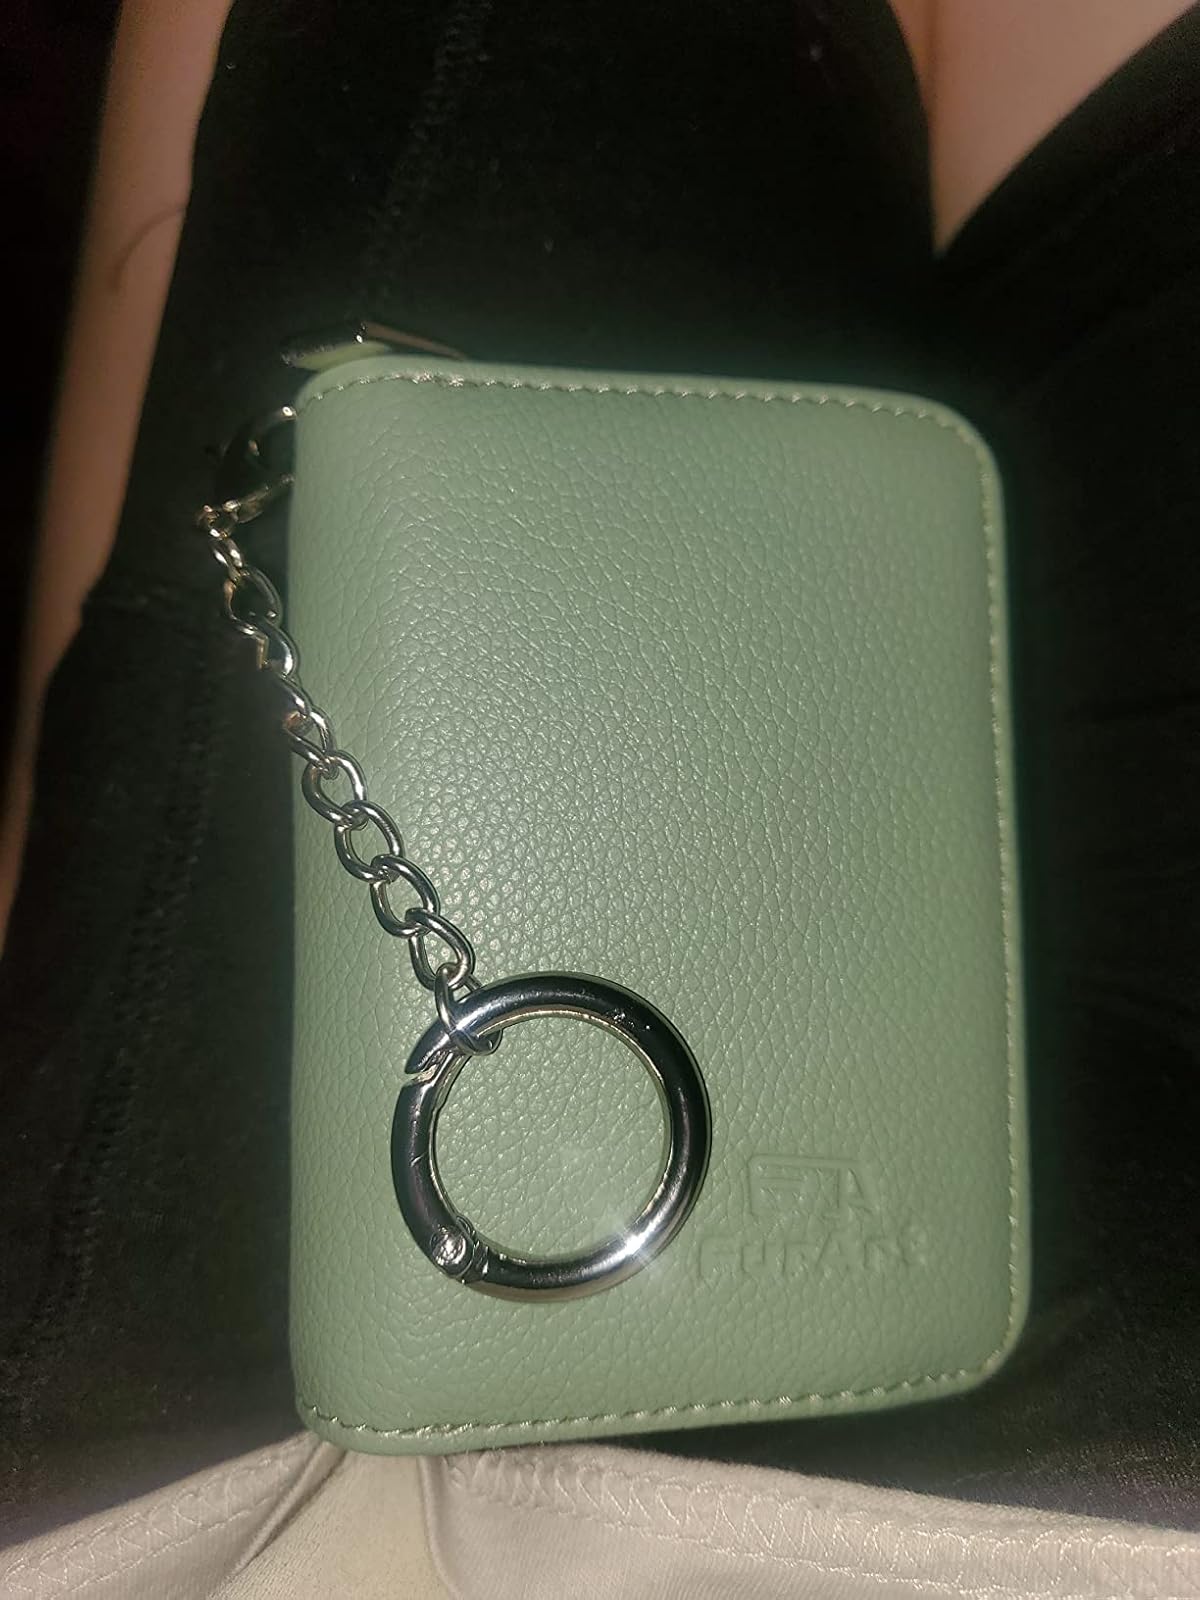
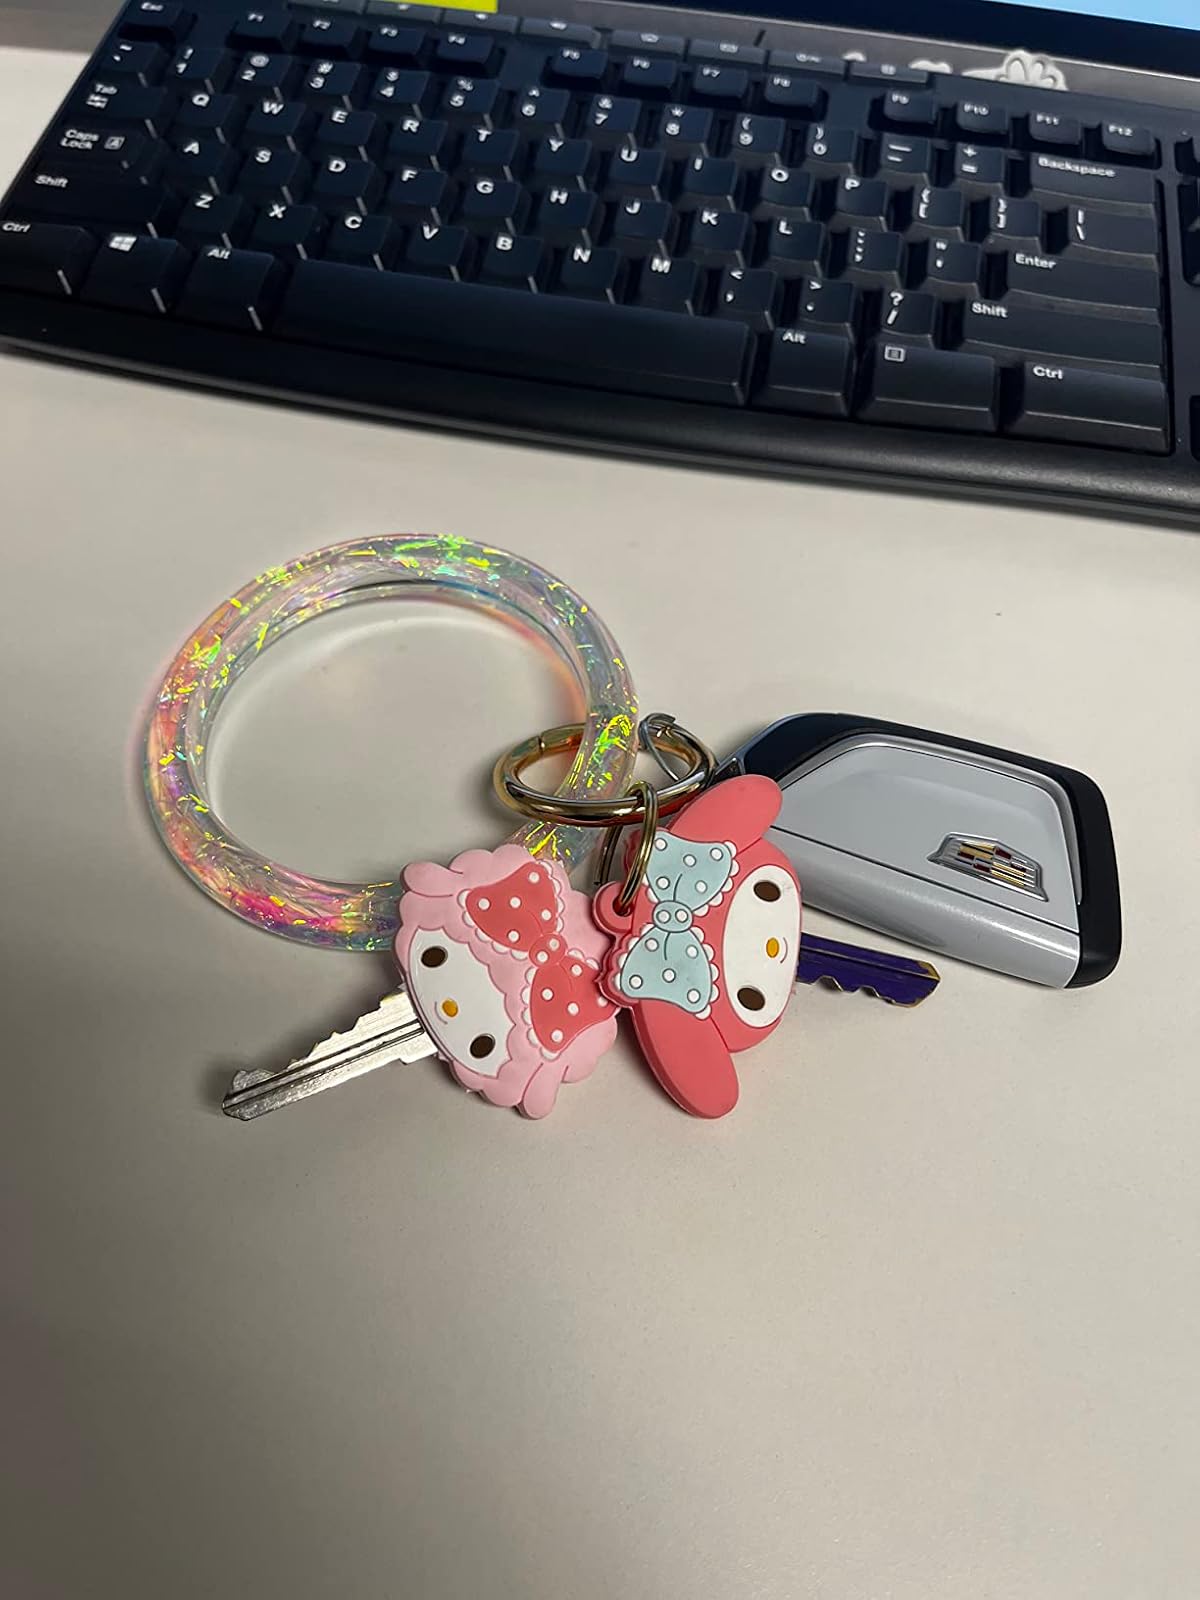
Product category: accessories_keychain
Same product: no